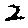
Label: 2